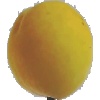
Label: Peach 2